Roman Agora

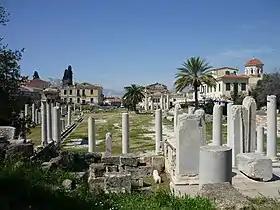
Remains of the Roman Agora built in Athens during the Roman period

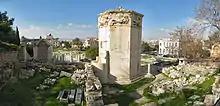
Roman agroa and the Tower of the Winds

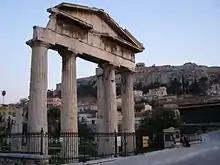
Gate of Athena Archegetis

The Roman Agora is a ruined agora in Athens built in the Roman era to the east of the Ancient Agora and the north of the Acropolis.